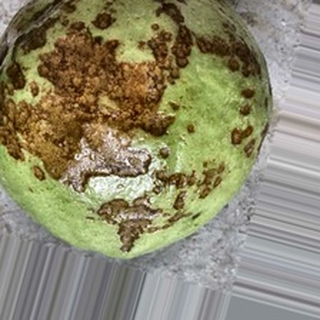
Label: guava_anthracnose